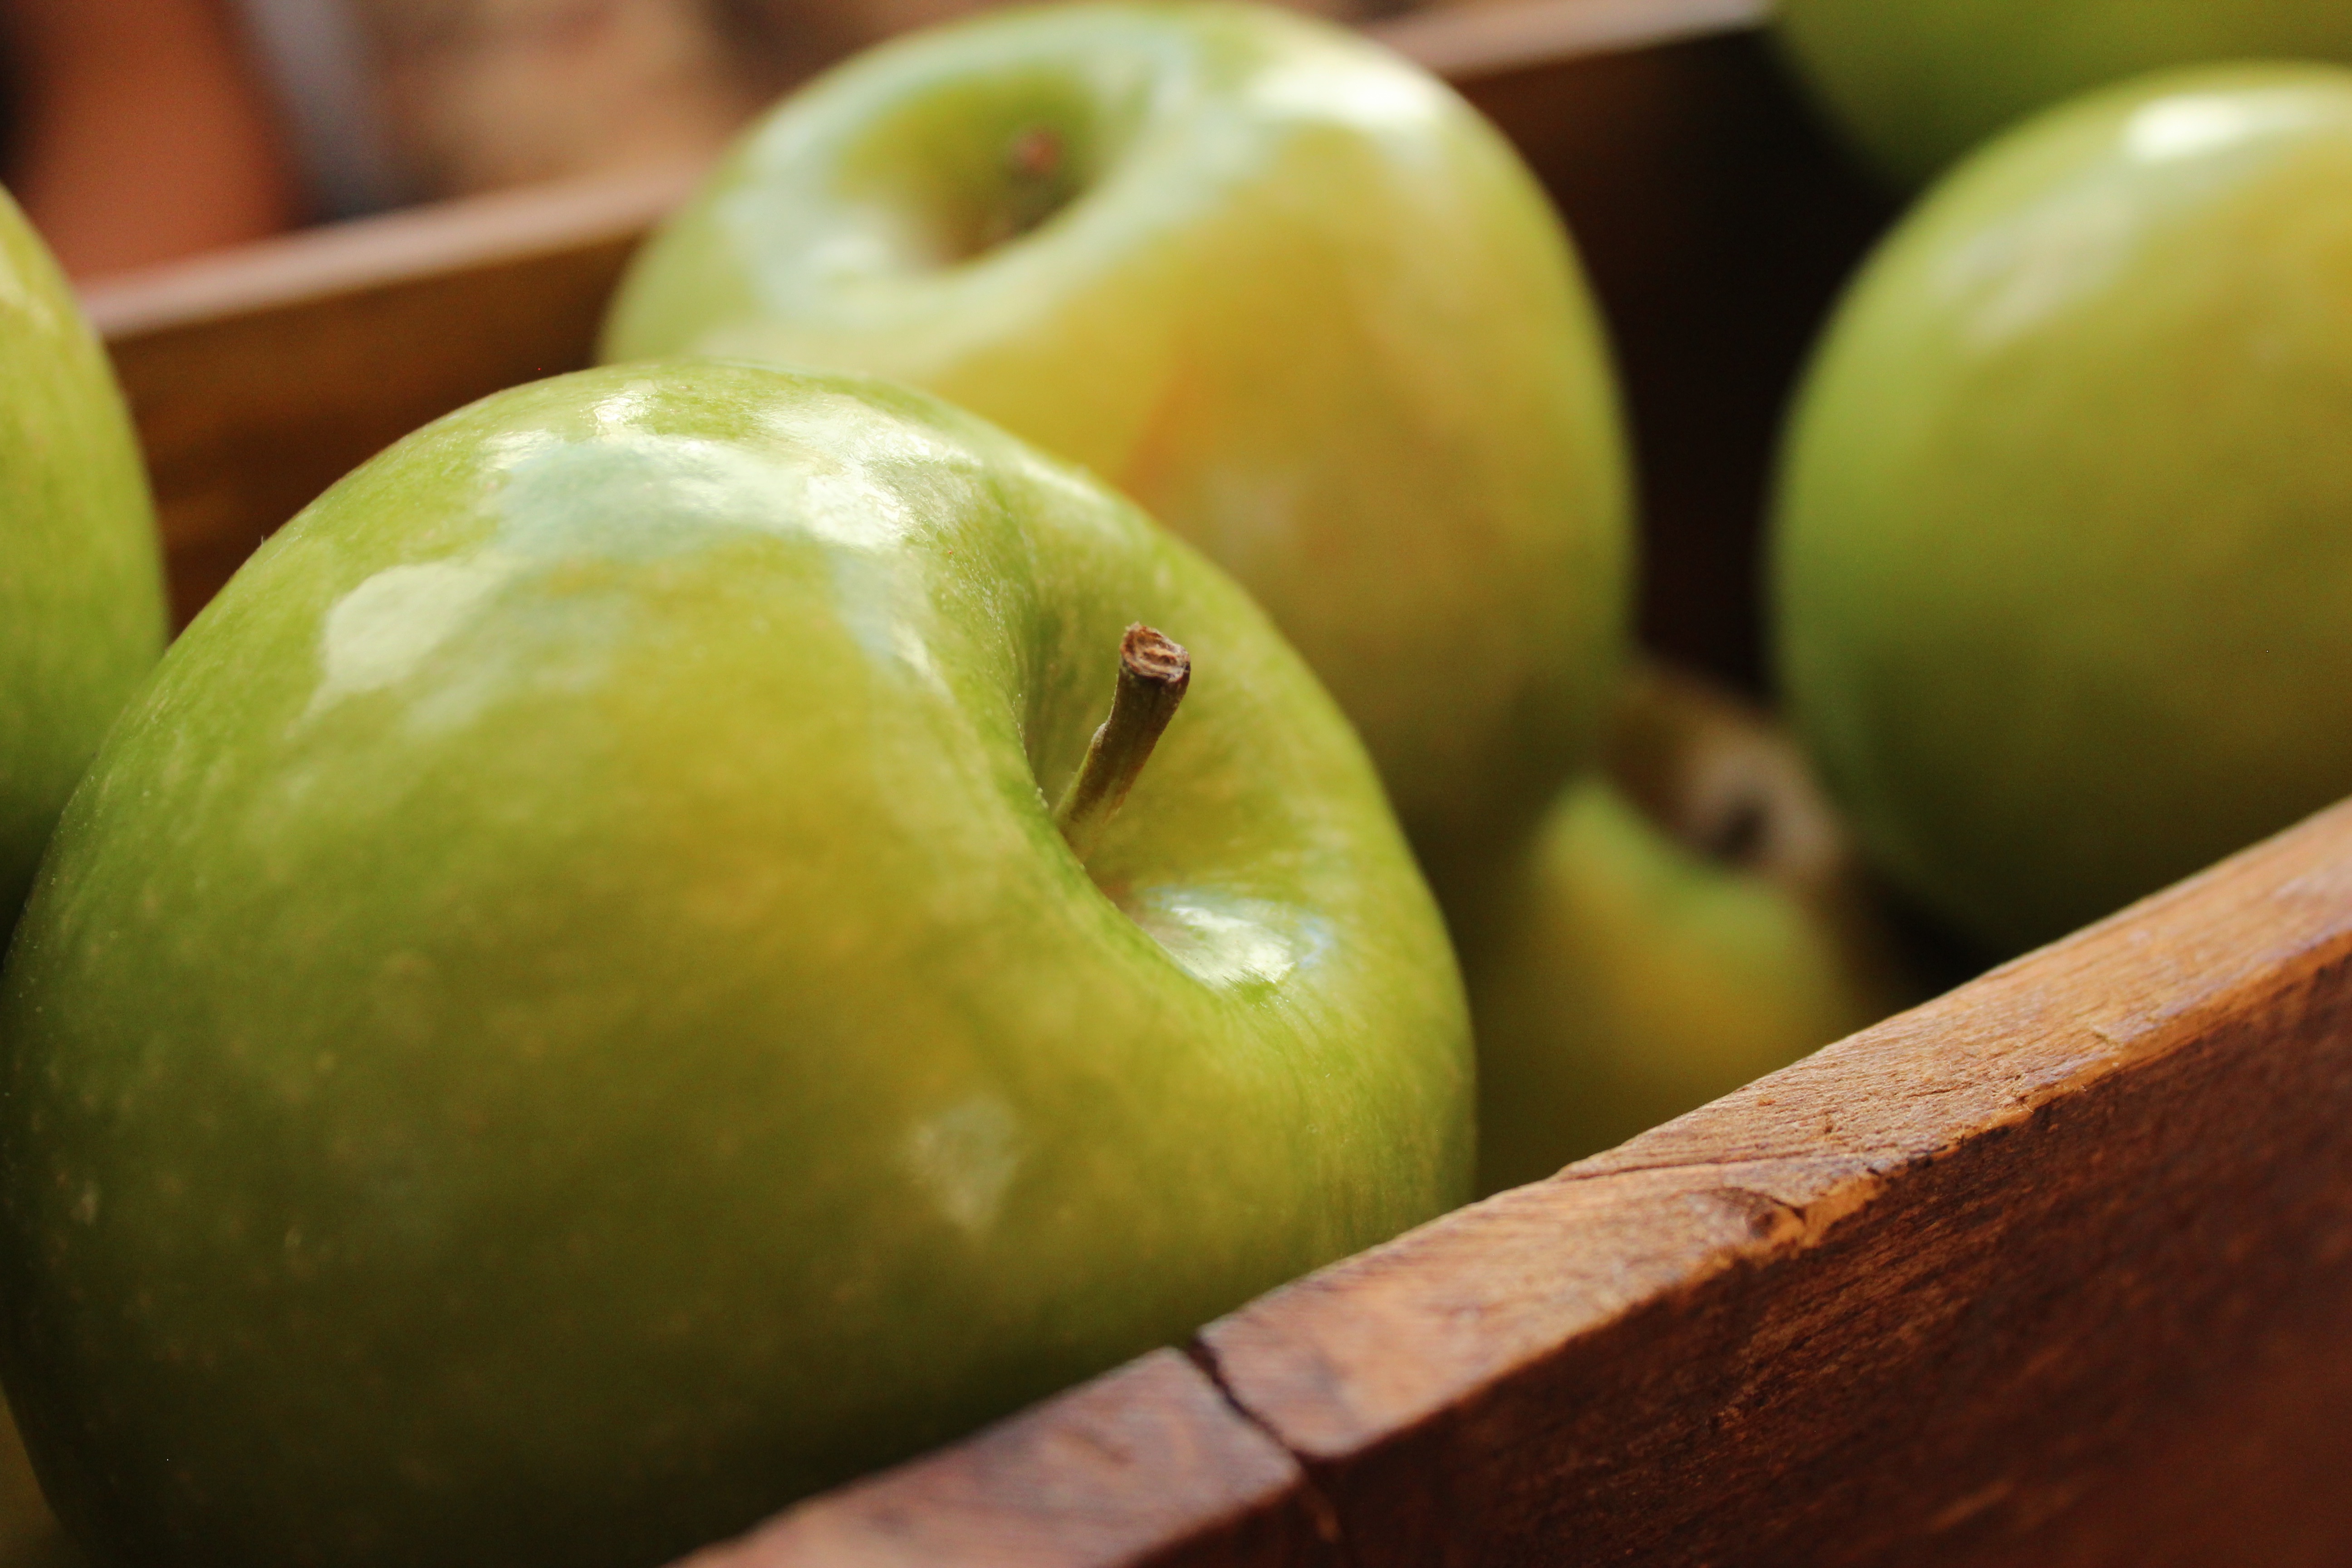
apple, plant, fruit, food, green, produce, box, crate, liqueur, flowering plant, rose family, land plant